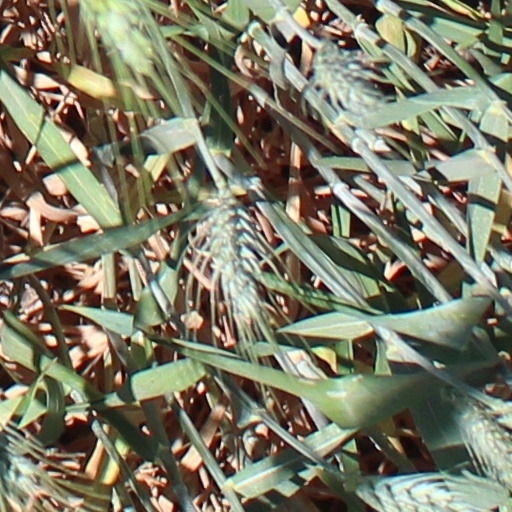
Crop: wheat